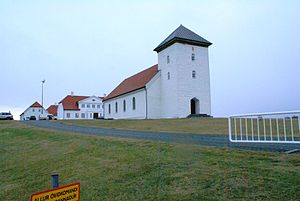
Bessastaðir / Billedgalleri
Bessastaðir er den islandske præsidentbolig. Gården ligger i Álftanes, ikke langt fra hovedstaden Reykjavík.